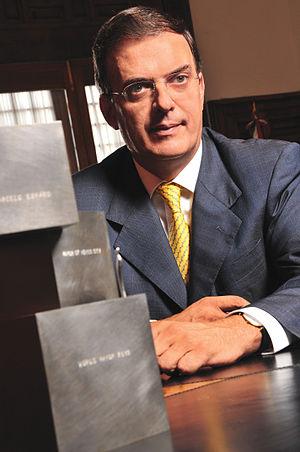
Le sommet du G20 de 2019 est la quatorzième réunion du Groupe des vingt. Il se tient les 28 et 29 juin 2019 à Osaka, au centre de congrès Intex Osaka.
Marcelo Ebrard, né le 10 octobre 1959 à Mexico, est un homme politique mexicain. Affilié au Parti de la révolution démocratique puis au Mouvement de régénération nationale, il est secrétaire des Relations extérieures dans le gouvernement Andrés Manuel López Obrador, depuis 2018.